Doctor Septimus Pretorius

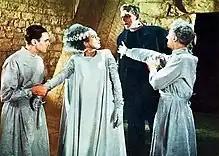
Pretorius (right) holds back Frankenstein's monster

Doctor Septimus Pretorius is a fictional character who appears in the Universal film "Bride of Frankenstein" (1935) as the main antagonist. He is played by British stage and film actor Ernest Thesiger. Some sources claim he was originally to have been played by Bela Lugosi or Claude Rains. Others indicate that the part was conceived specifically for Thesiger.